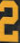
Number: 2